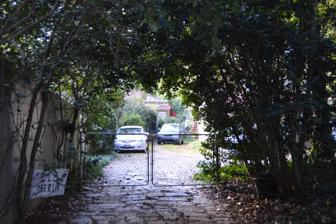
Building: Isabelle Bowen Henderson House and Gardens
Country: United States of America
Year built: 1937
Historic house in North Carolina, United States United States historic place Isabelle Bowen Henderson House and Gardens U.S. National Register of Historic Places U.S. Historic district Property entrance Show map of North Carolina Show map of the United States Location 213 Oberlin Rd., Raleigh, North Carolina Coordinates 35°47′15″N 78°39′44″W / 35.78750°N 78.66222°W / 35.78750; -78.66222 Area 1.2 acres (0.49 ha) Built 1937 ( 1937 ) Architect Isabelle Bowen Henderson Architectural style Colonial Revival, Late Victorian NRHP reference No. 89001049 Added to NRHP August 7, 1989 Isabelle Bowen Henderson House and Gardens is a historic home and garden and national historic district located at Raleigh, North Carolina . The main house is a modest 19th century turreted late Victorian period frame cottage, with a Colonial Revival style studio wing and kitchen and dining porch added in 1937.  Also on the property is a contributing two car garage and apartment building (late 1930s, 1950), herb house (c. 1937), front garden (1937-1938), back garden (1937 onward), herb garden (c. 1937), and brick terrace (1937-1938).  It was the home of noted local artist Isabelle Bowen Henderson and representative of the Williamsburg Revival design movement in Raleigh. It was listed on the National Register of Historic Places in 1989. References